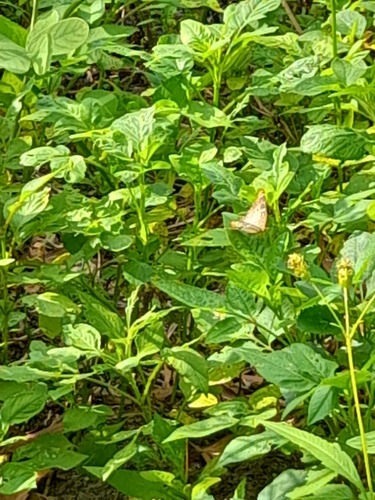
Scientific name: Anartia jatrophae
Common name: White peacock
Family: Nymphalidae
Order: Lepidoptera
Pollinator type: Primary pollinator
Habitat: Gardens, parks, and open areas
Geographic range: Southern United States to Argentina
Conservation status: Least Concern